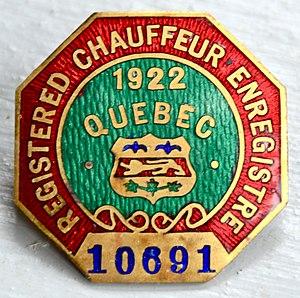
Insigne de chauffeur enregistré, année 1922, Québec. En métal.
Le permis de conduire québécois est un document officiel donnant l'autorisation de conduire certains véhicules sur le réseau routier.